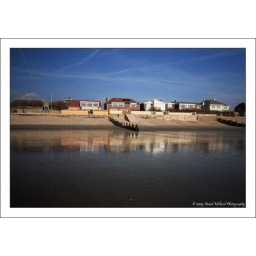
Another shot of the shoreline with the houses reflected in the wet sand